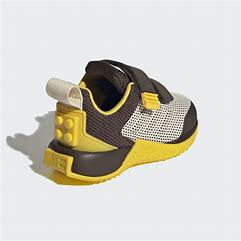
Brand: Adidas
Model: Lego Sport Pro